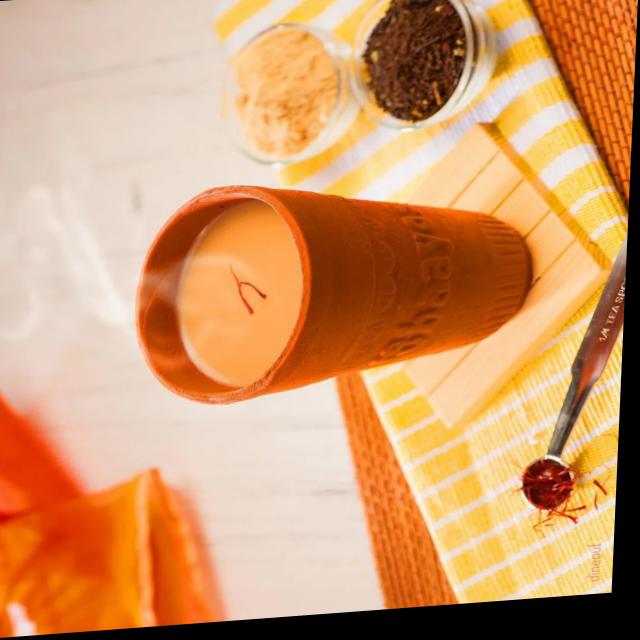
Dish: chai